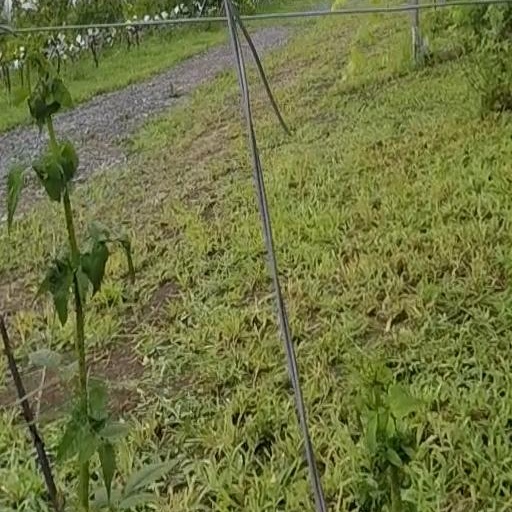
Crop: grape